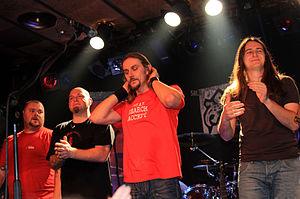
Riverside est un groupe de rock progressif polonais, originaire de Varsovie. Il est formé en 2001 par Mariusz Duda, Piotr Grudziński et Piotr Kozieradzki. Leur style musical est un mélange de Porcupine Tree, Pain of Salvation, Anathema, Opeth, Oceansize, Pink Floyd, Marillion et Dream Theater.